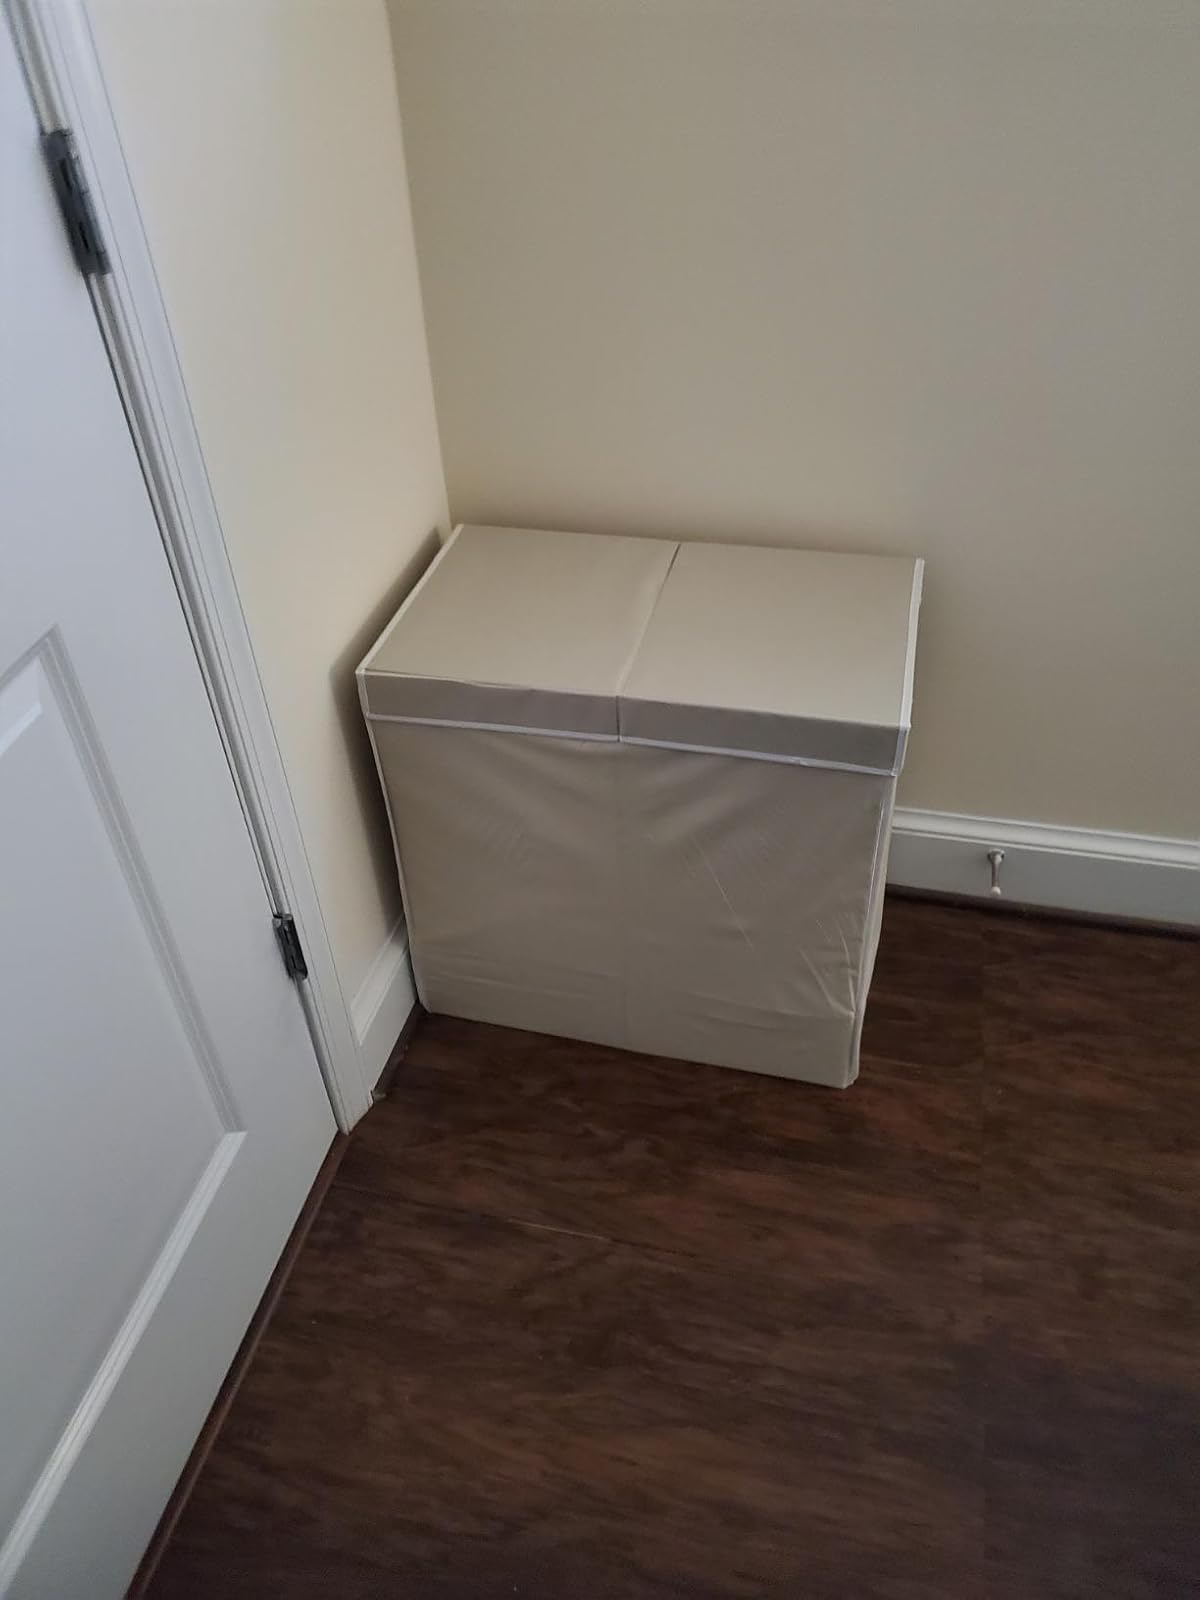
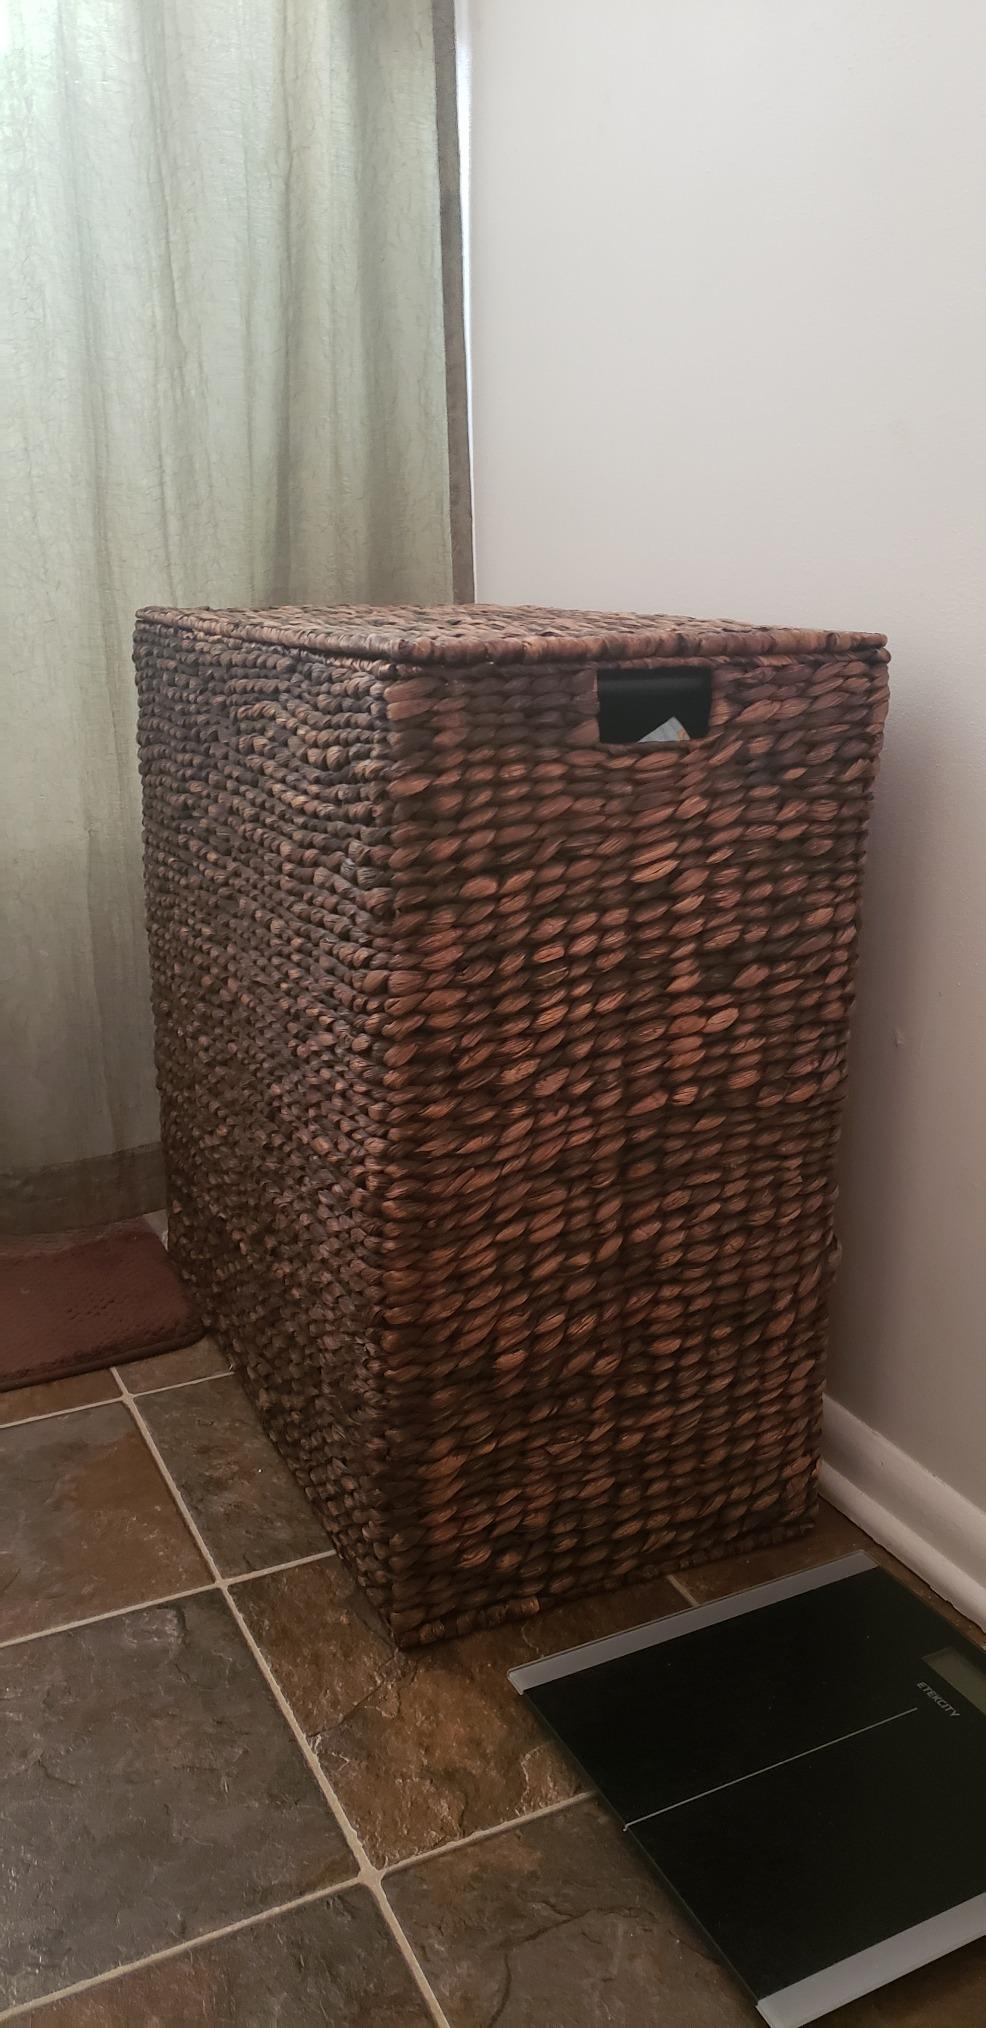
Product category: items_hamper
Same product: no